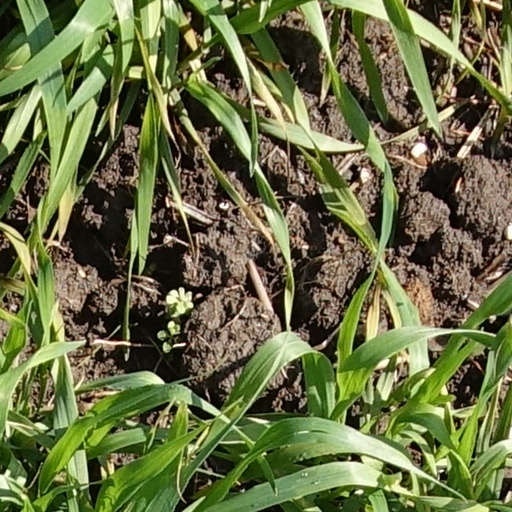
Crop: wheat